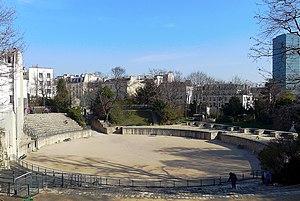
Arènes de Lutèce (en arrière-plan, la tour Jussieu) - Paris V This building is indexed in the Base Mérimée, a database of architectural heritage maintained by the French Ministry of Culture,
Les arènes de Lutèce, construites au Iᵉʳ siècle, sont un amphithéâtre gallo-romain situé à Paris. Il s'agit d'un complexe hybride, de type « amphithéâtre à scène » ou encore « amphithéâtre-théâtre », comportant à la fois une scène pour les représentations théâtrales et une arène pour les combats de gladiateurs et autres jeux de l'amphithéâtre.
Cet article recense les monuments historiques français classés en 1884.